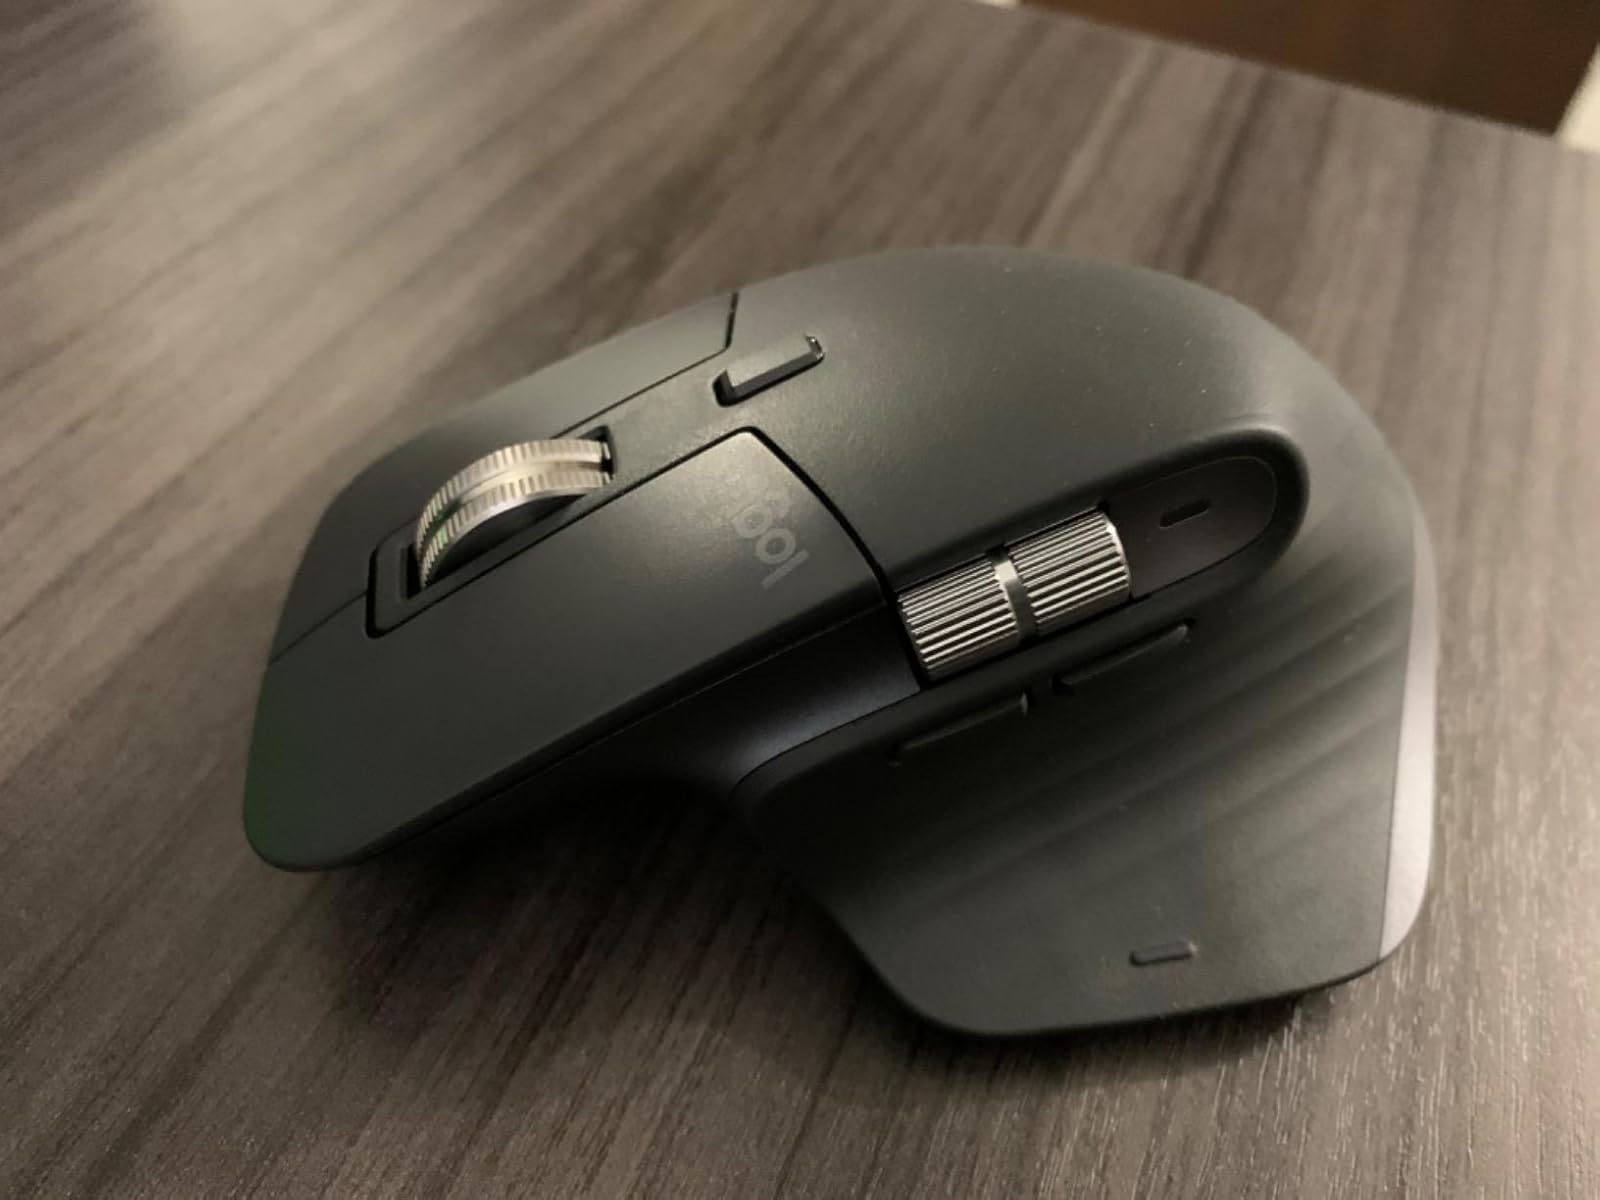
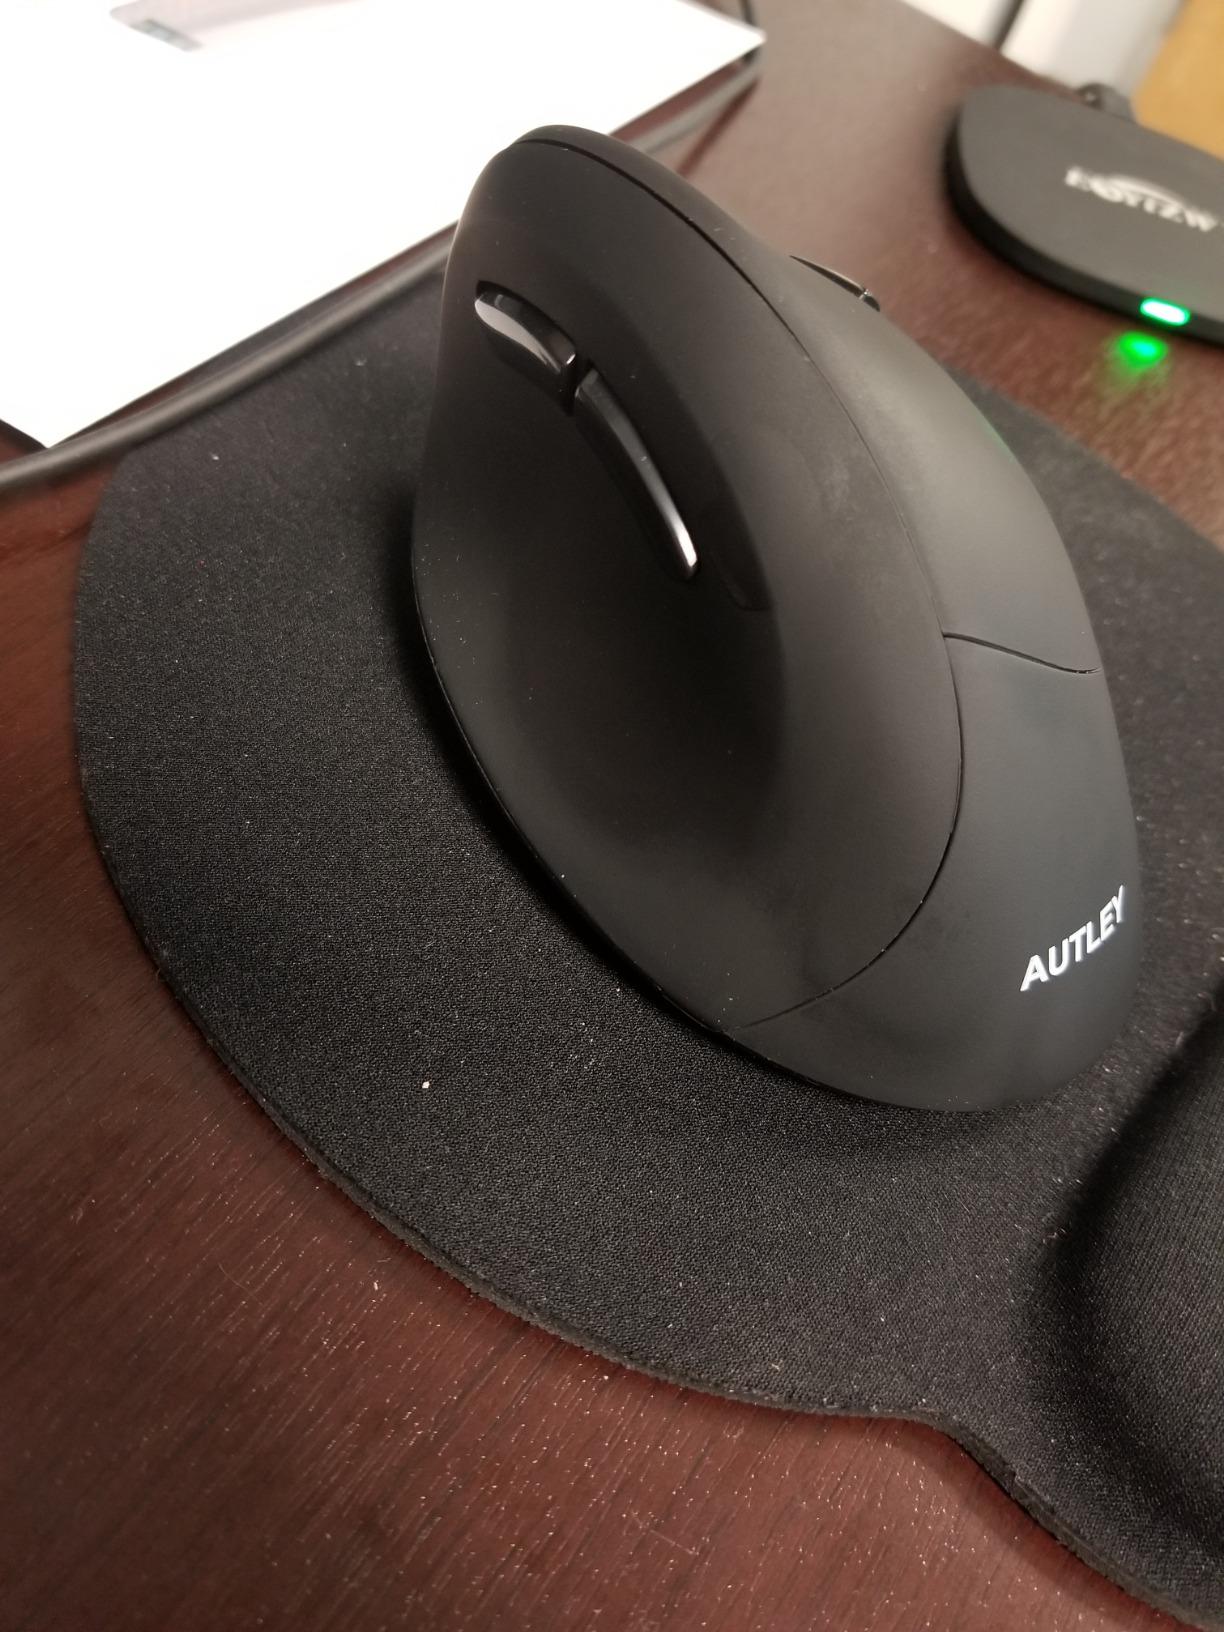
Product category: mouse
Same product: no